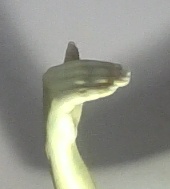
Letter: khaa